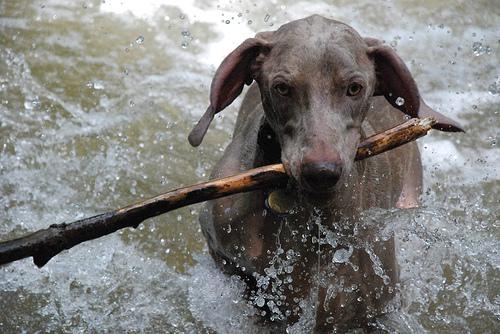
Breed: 235-n000096-Weimaraner